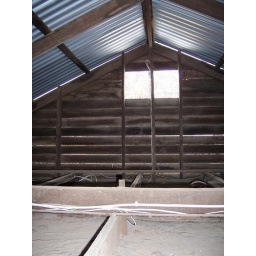
There is so much dust and dirt in the roof cavity - not suprising when the house is 100 years old!